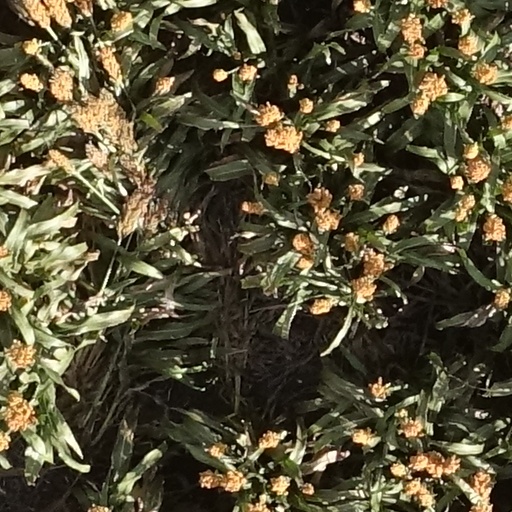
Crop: sorghum